St Peter's Collegiate Church

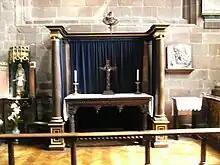
Perhaps the altar that bemused Prynne, it is now in the Lady Chapel.

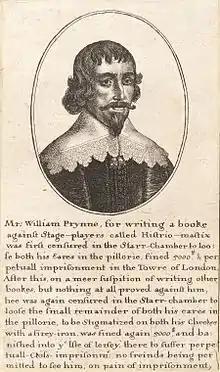
William Prynne, by Wenceslaus Hollar

The dedication service itself was replete with incense, ritual hand washing and elaborate music, all calculated to offend or puzzle the Puritans.